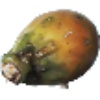
Label: cactus_fruit